Alexandru Ioan Cuza University

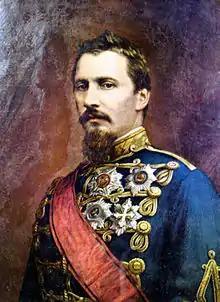
Portrait of Prince Alexandru Ioan Cuza

Iași has a long tradition in higher education, the first institute that functioned on the territory of Romania was Academia Vasiliană founded in 1640 by the Moldavian Prince Vasile Lupu, followed, in 1707, by Princely Academy of Iași. The Princely Academy (renamed, in 1812, The Academy of Filology and Science) matched up to the standards of the other European Academies of the time and the Romanian language gained importance over the Greek language.